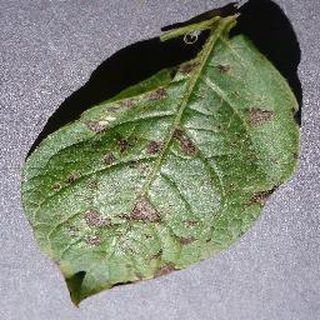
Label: potato_early_blight